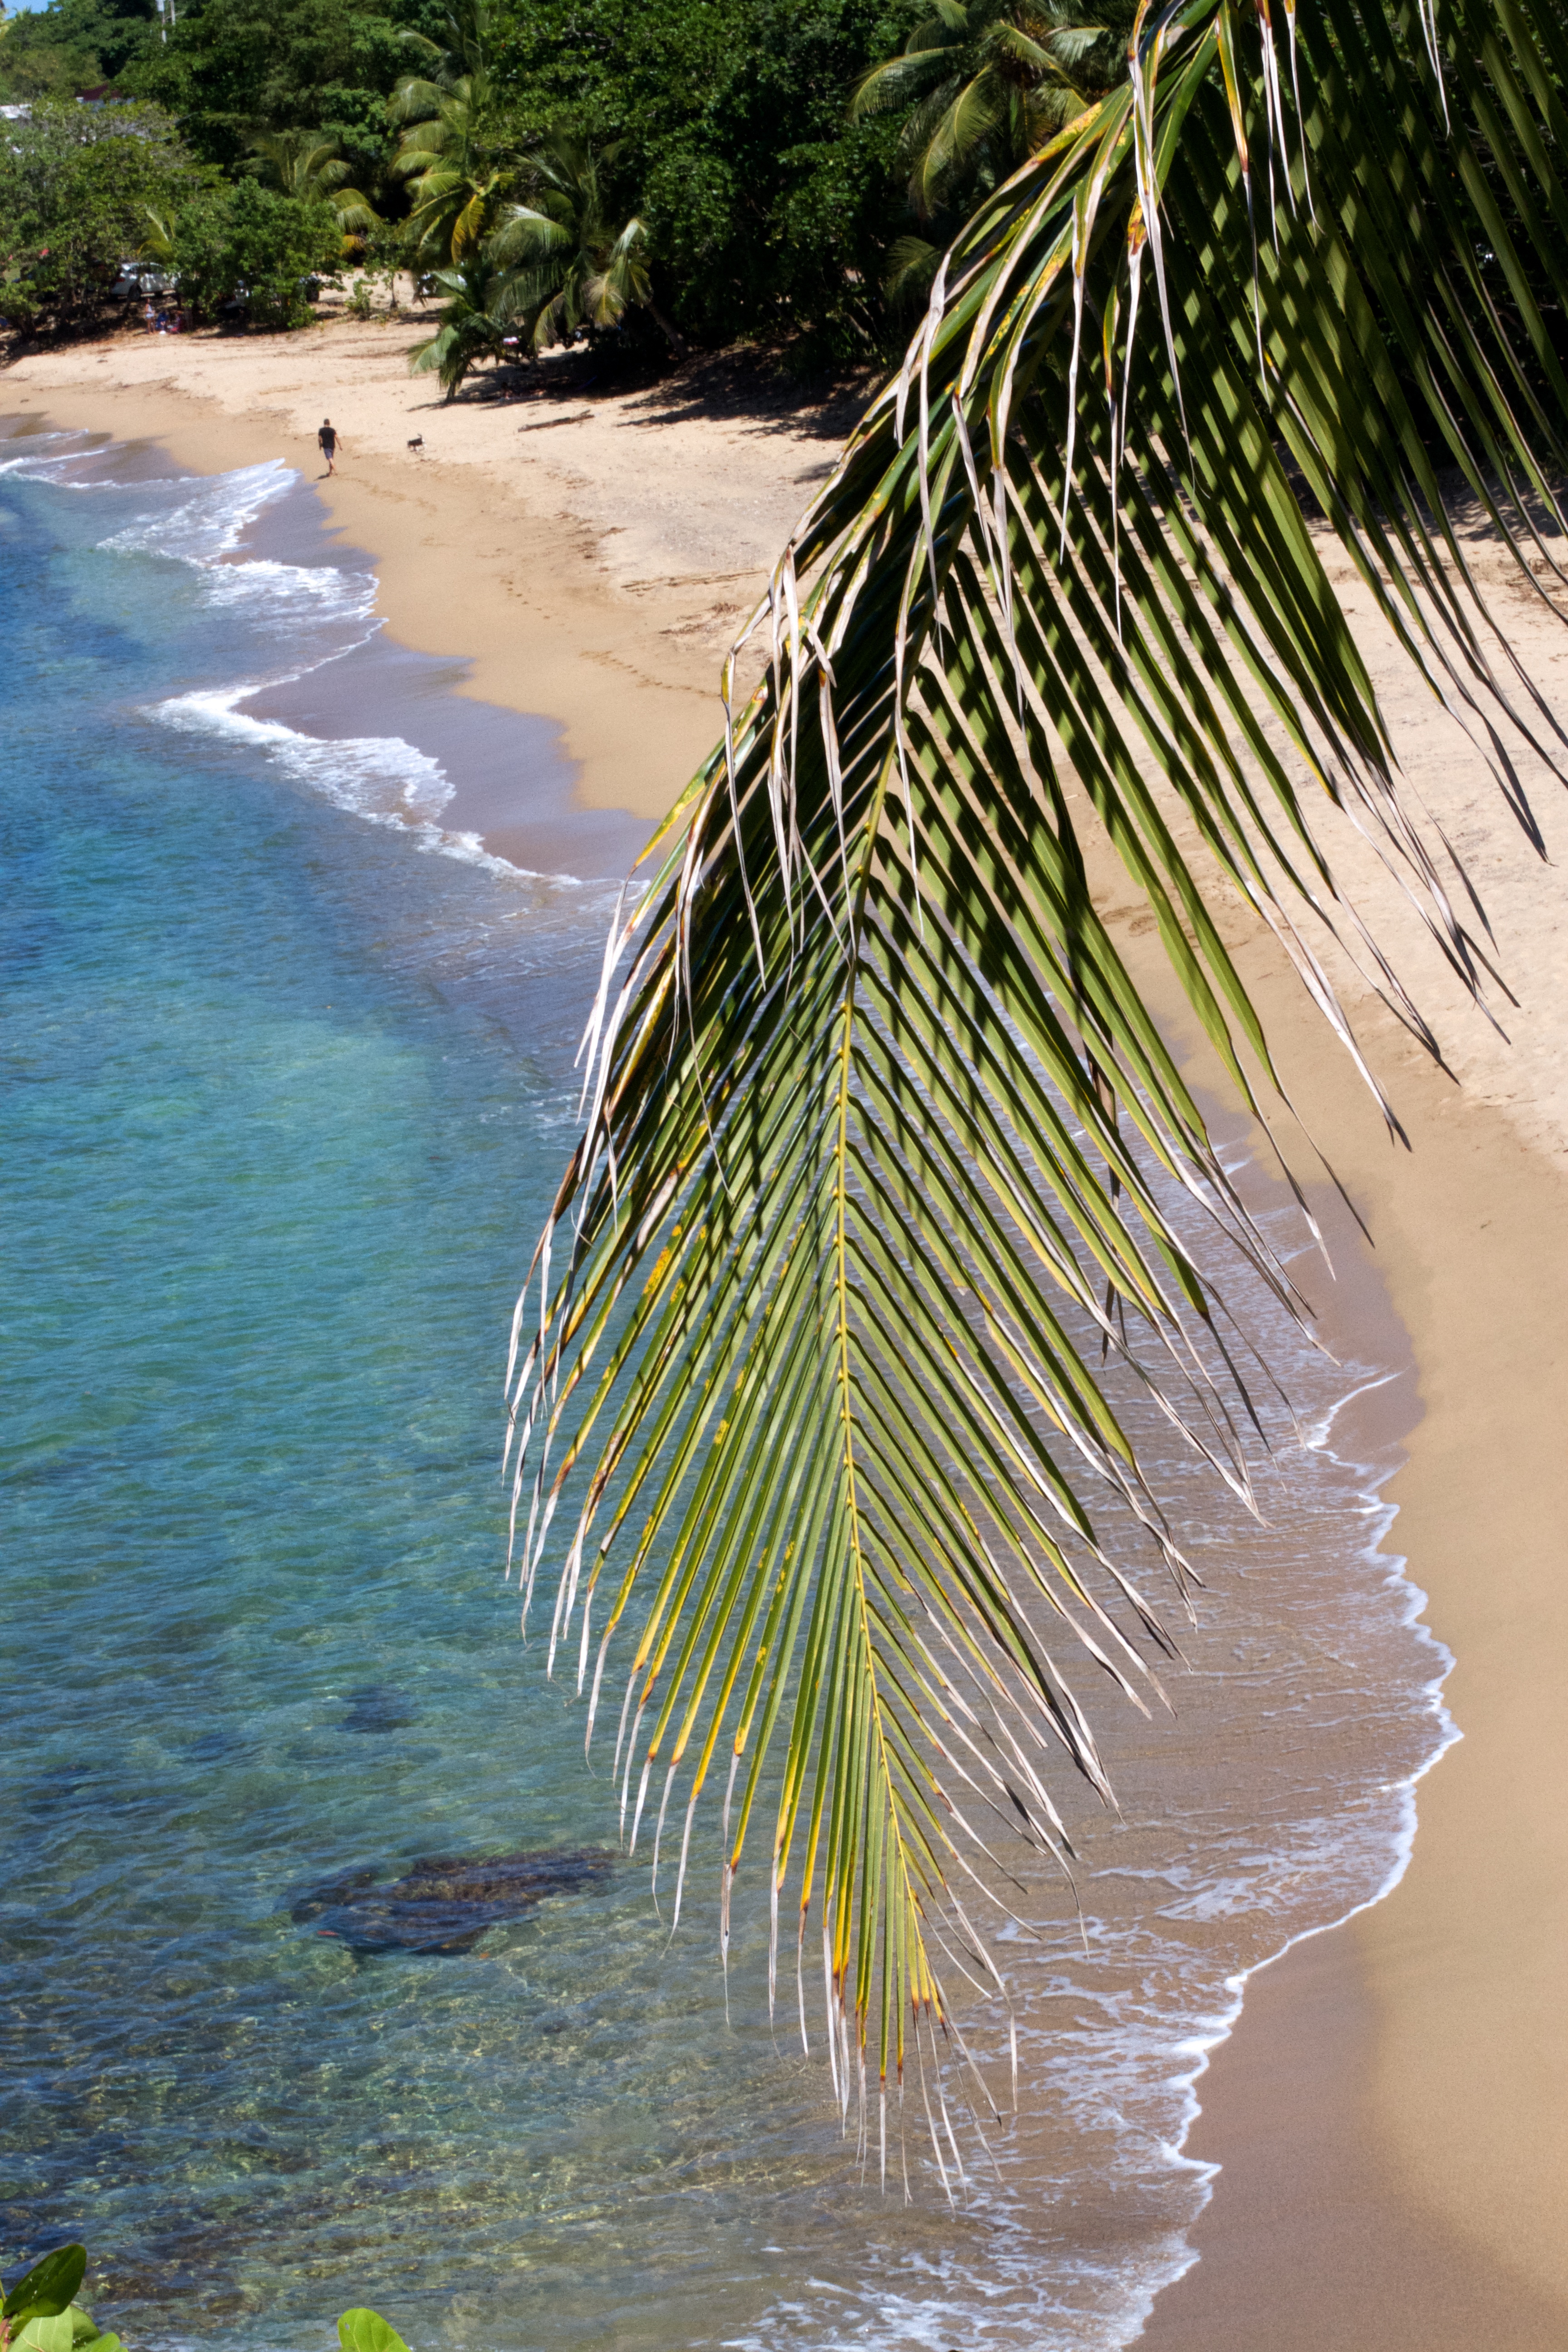
beach, sea, tree, water, nature, sand, branch, plant, leaf, flower, botany, tropics, water feature, woody plant, arecales, palm family